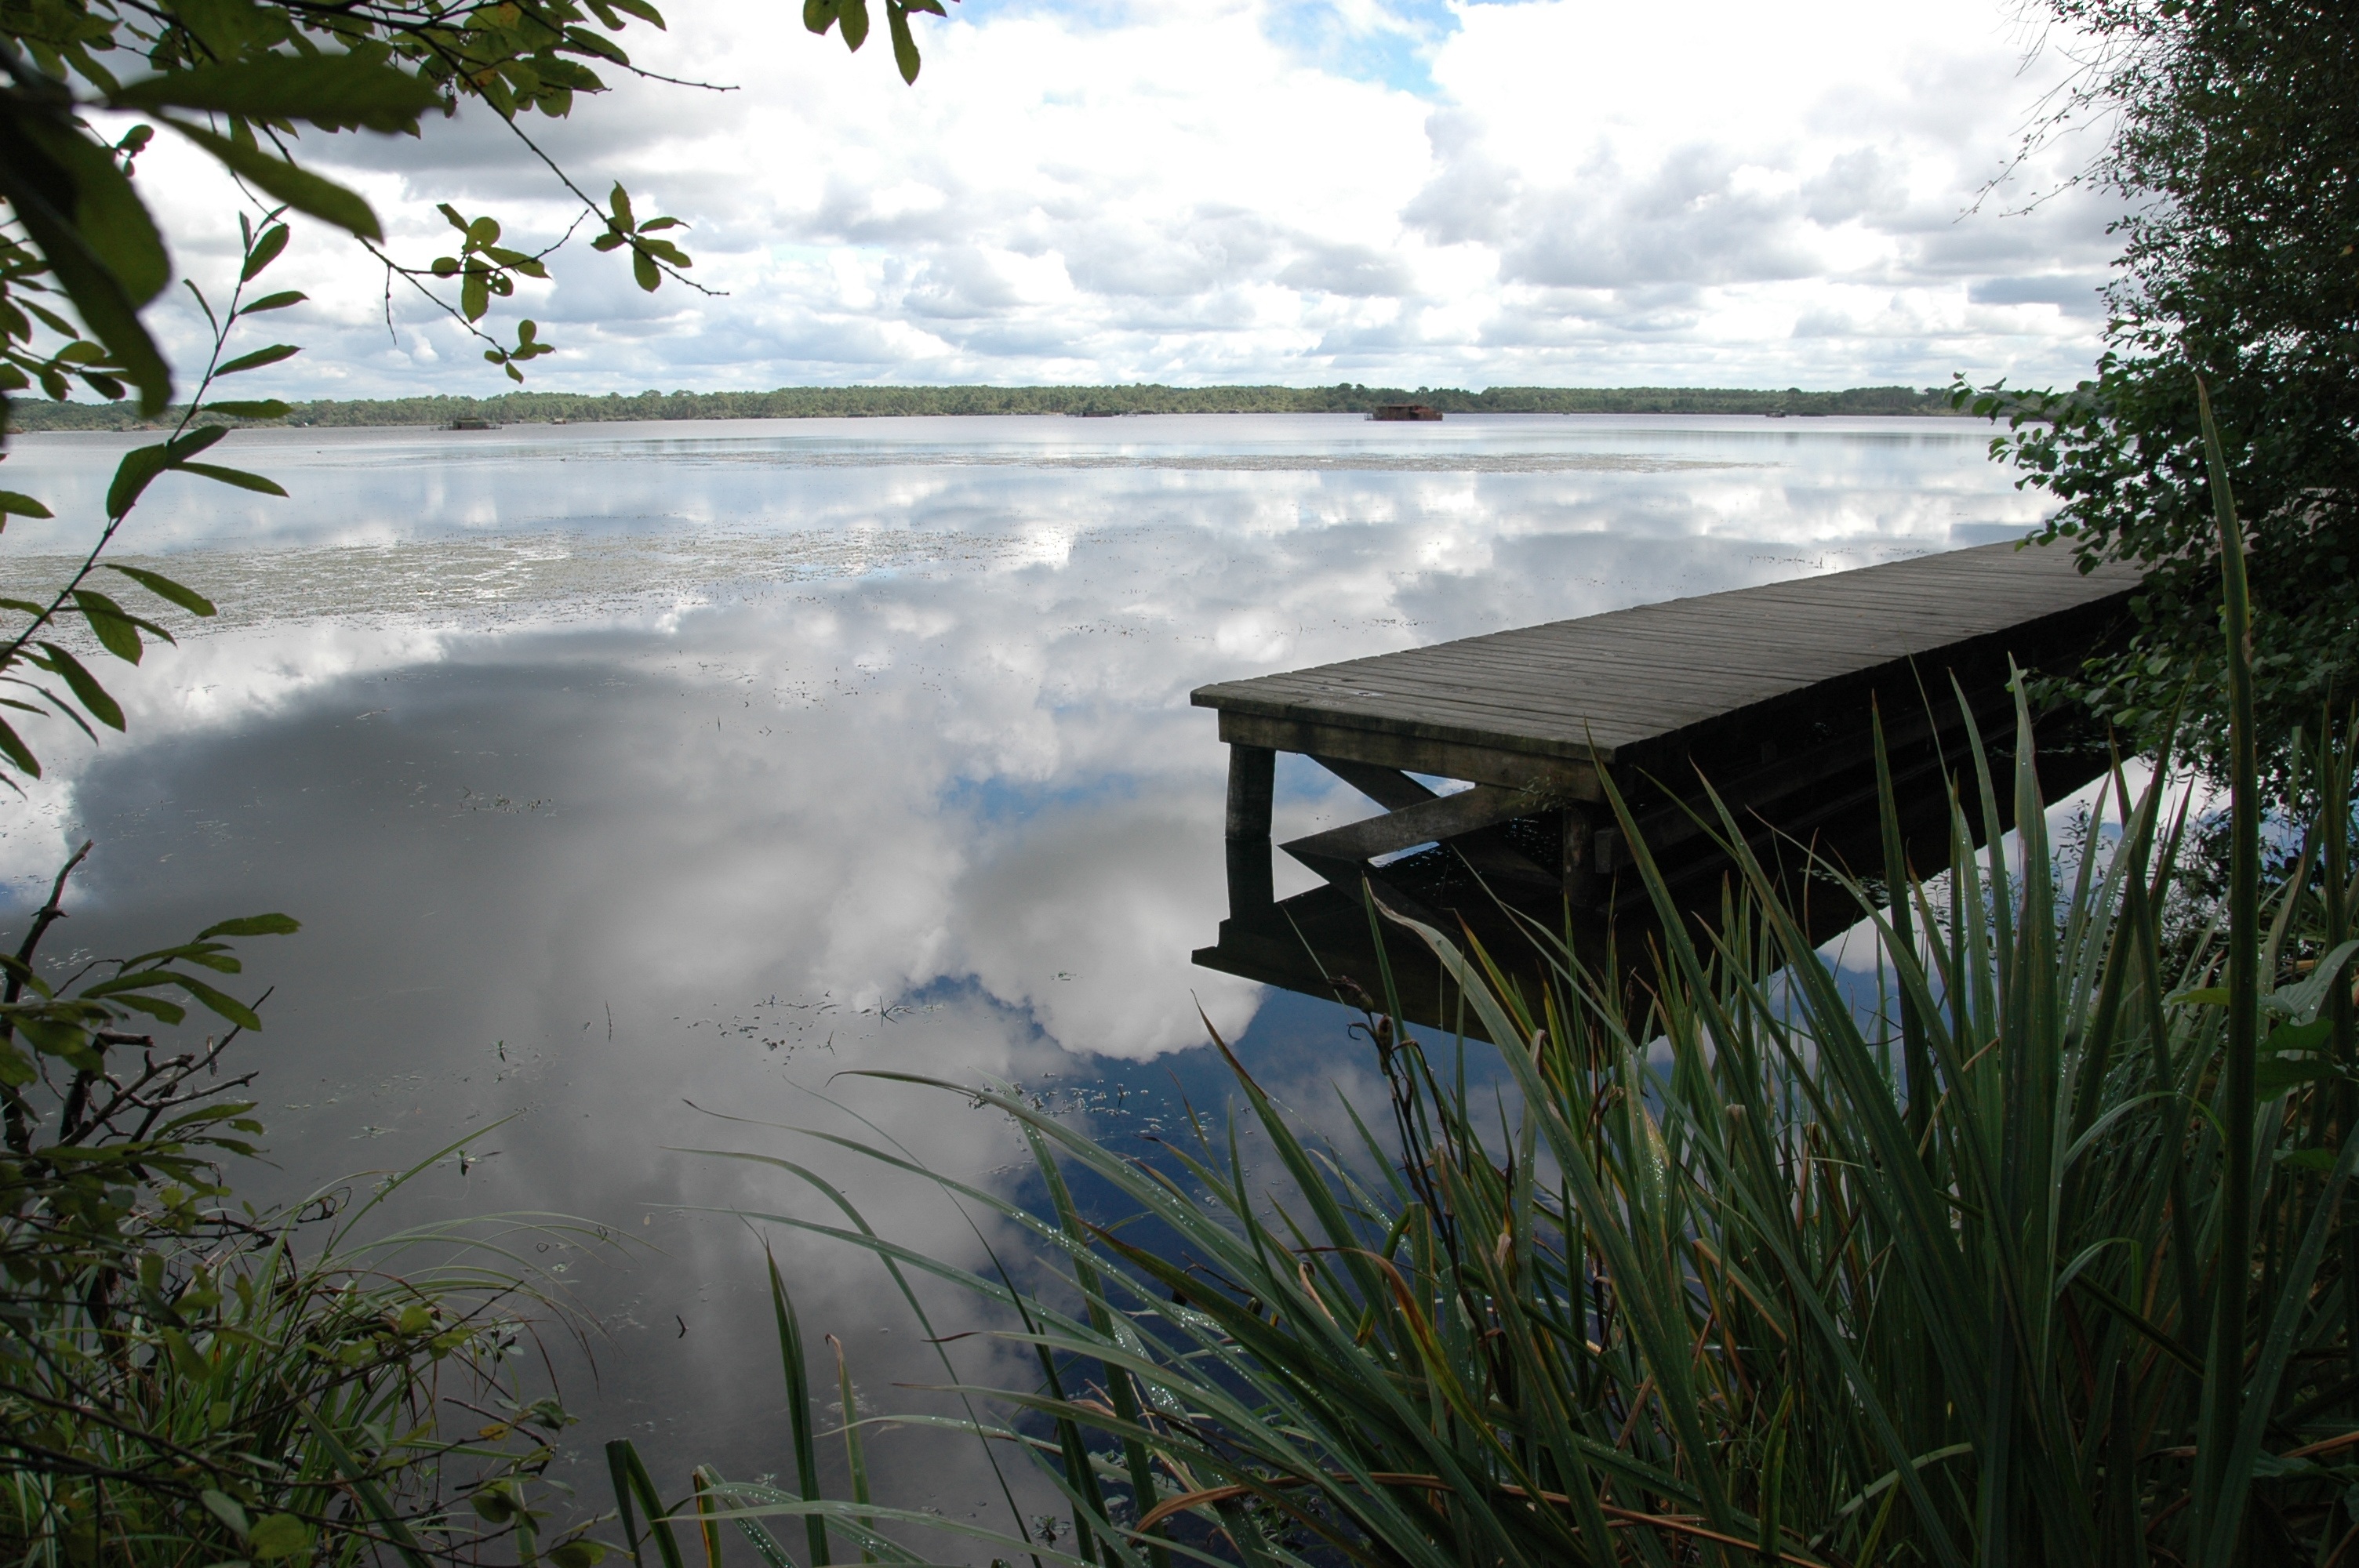
habitat, nature, water, tree, reflection, grass, morning, river, sunlight, pond, flower